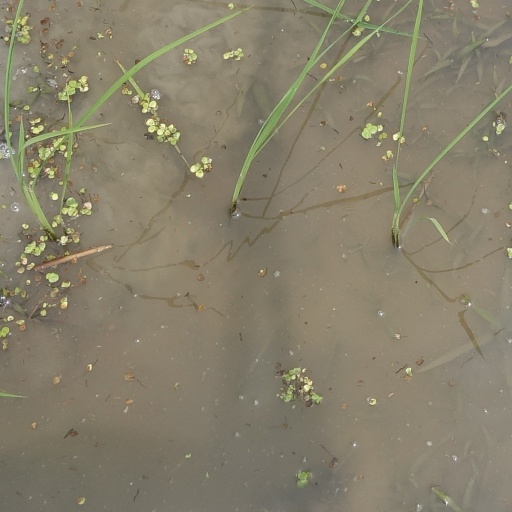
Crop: rice